Amavadin

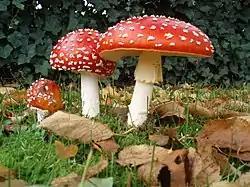
"Amanita muscaria" contains amavadin

The formation of amavadin begins with the formation of two tetradentate ligands.